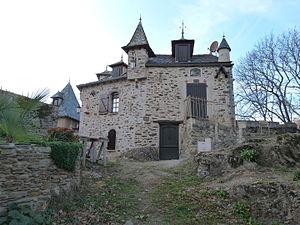
Maison dans le petit village de Castelmary